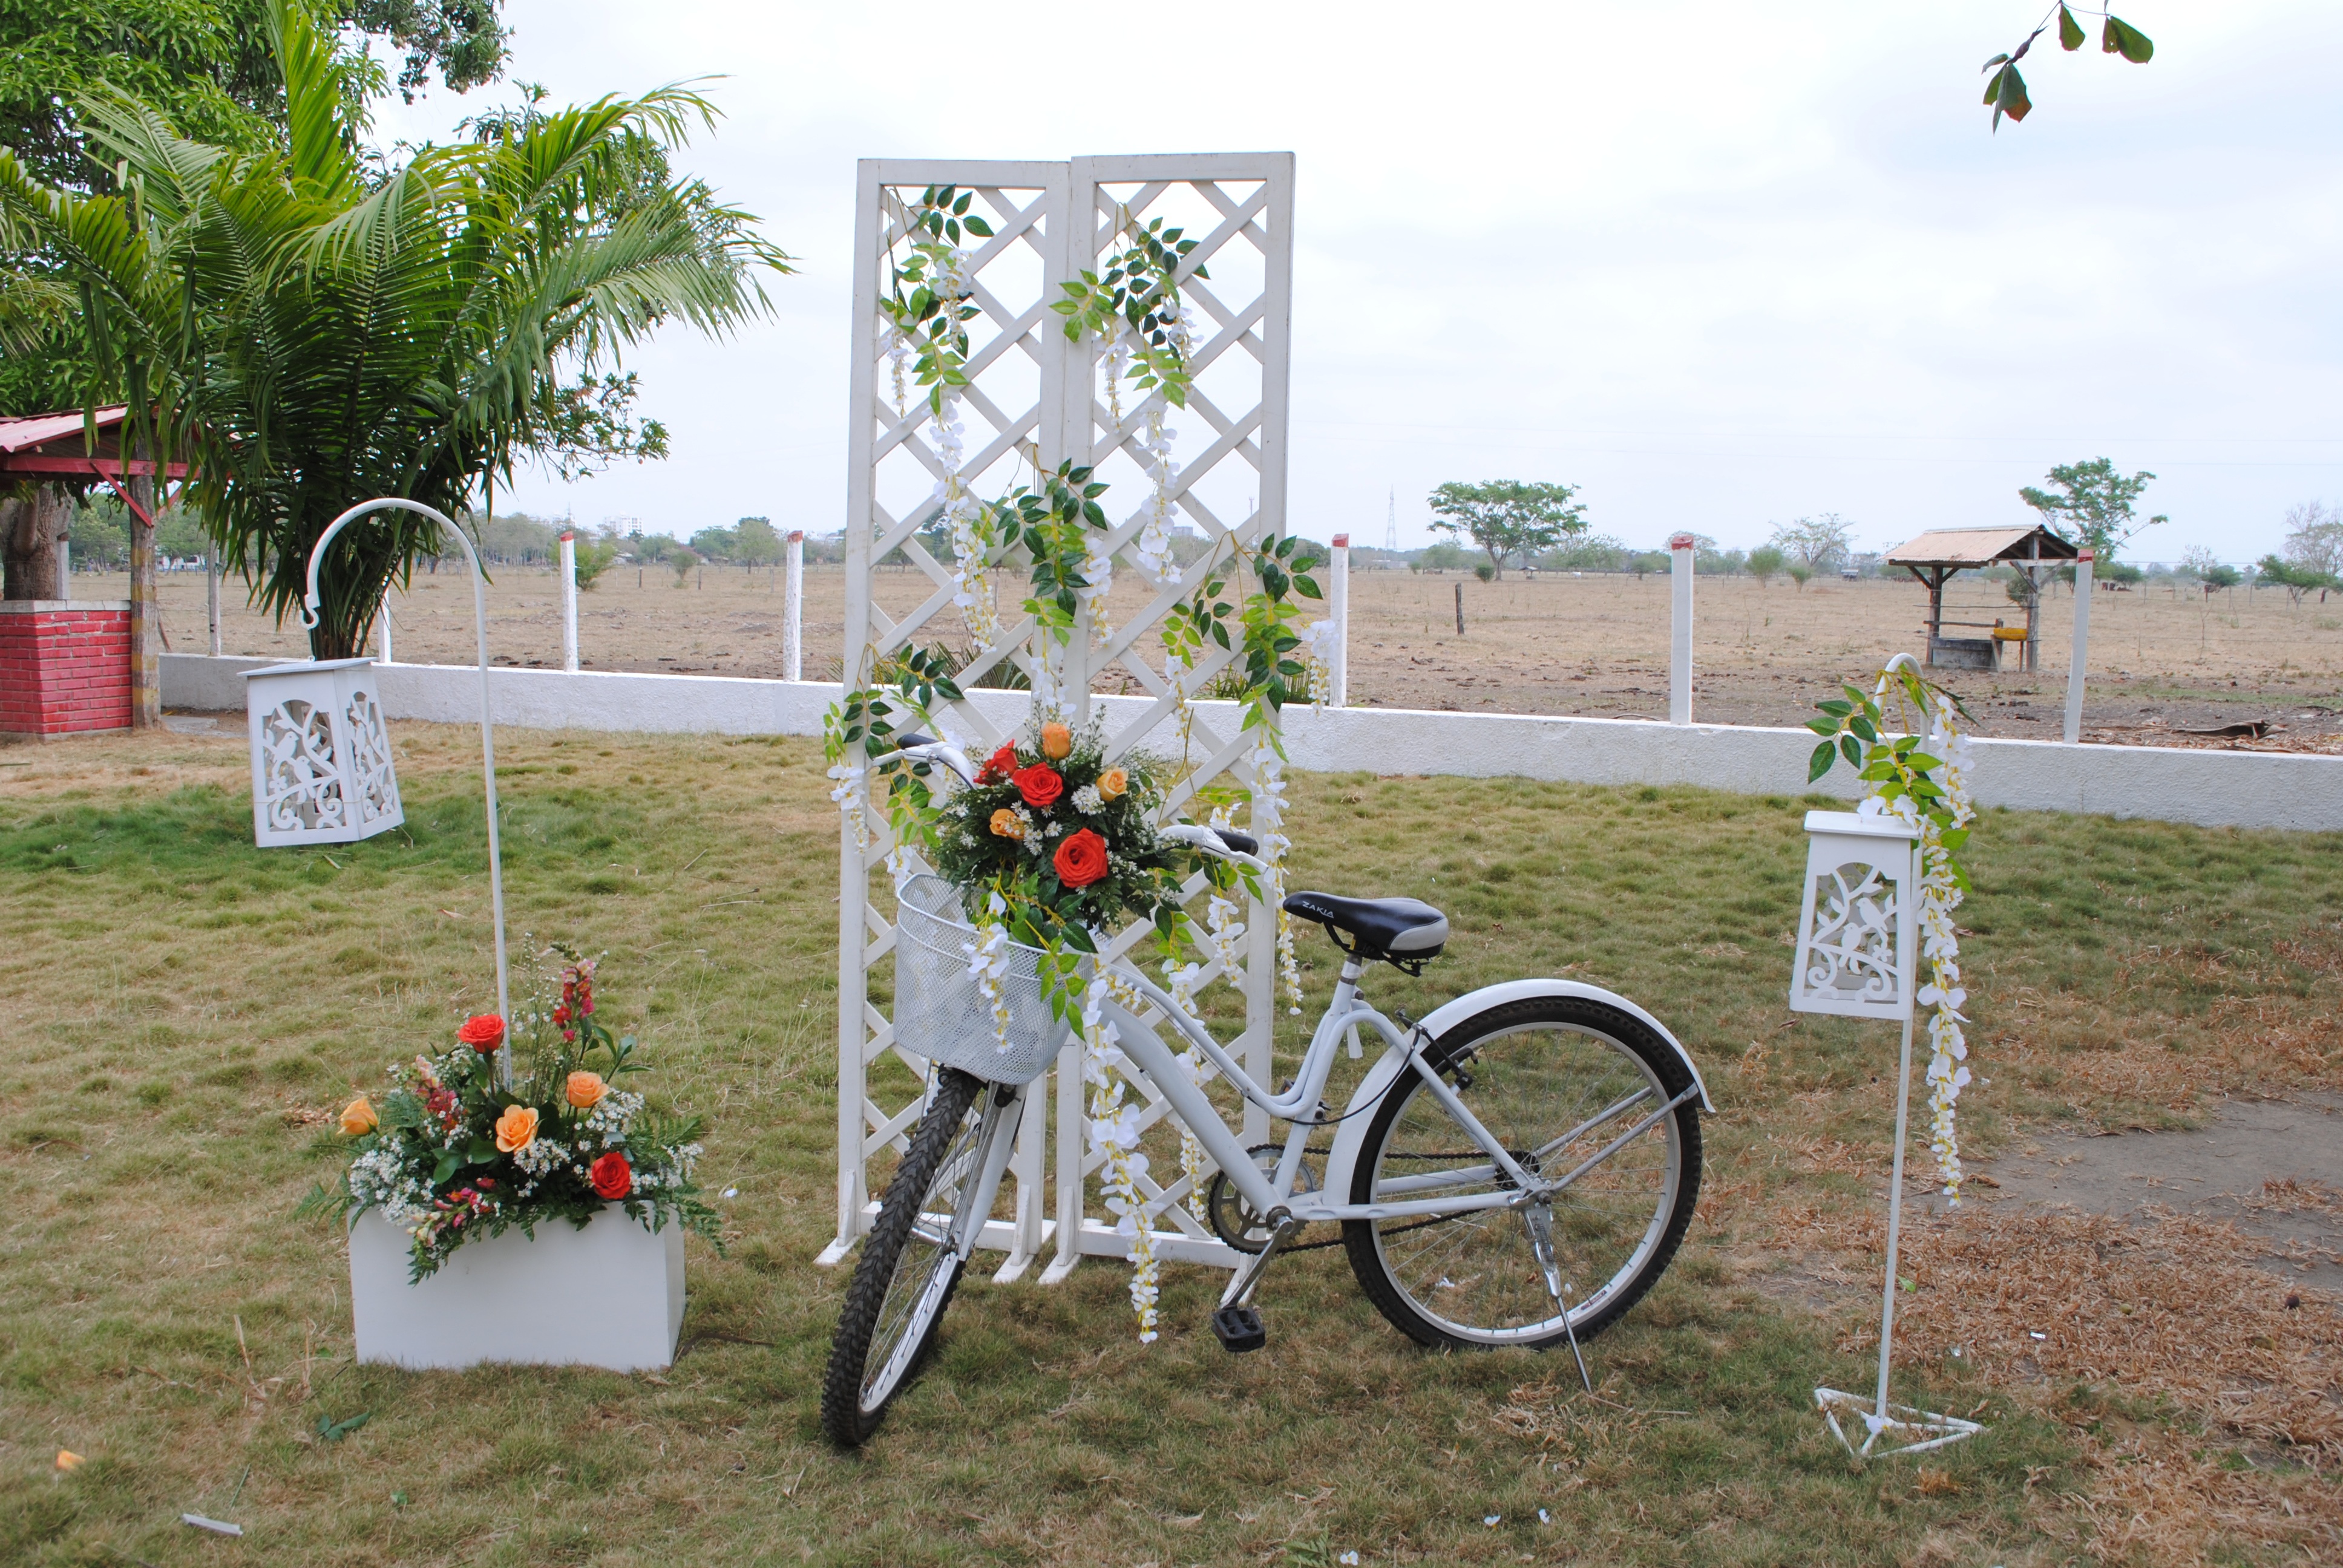
flower, bicycle, decoration, vehicle, wedding, roses, trim